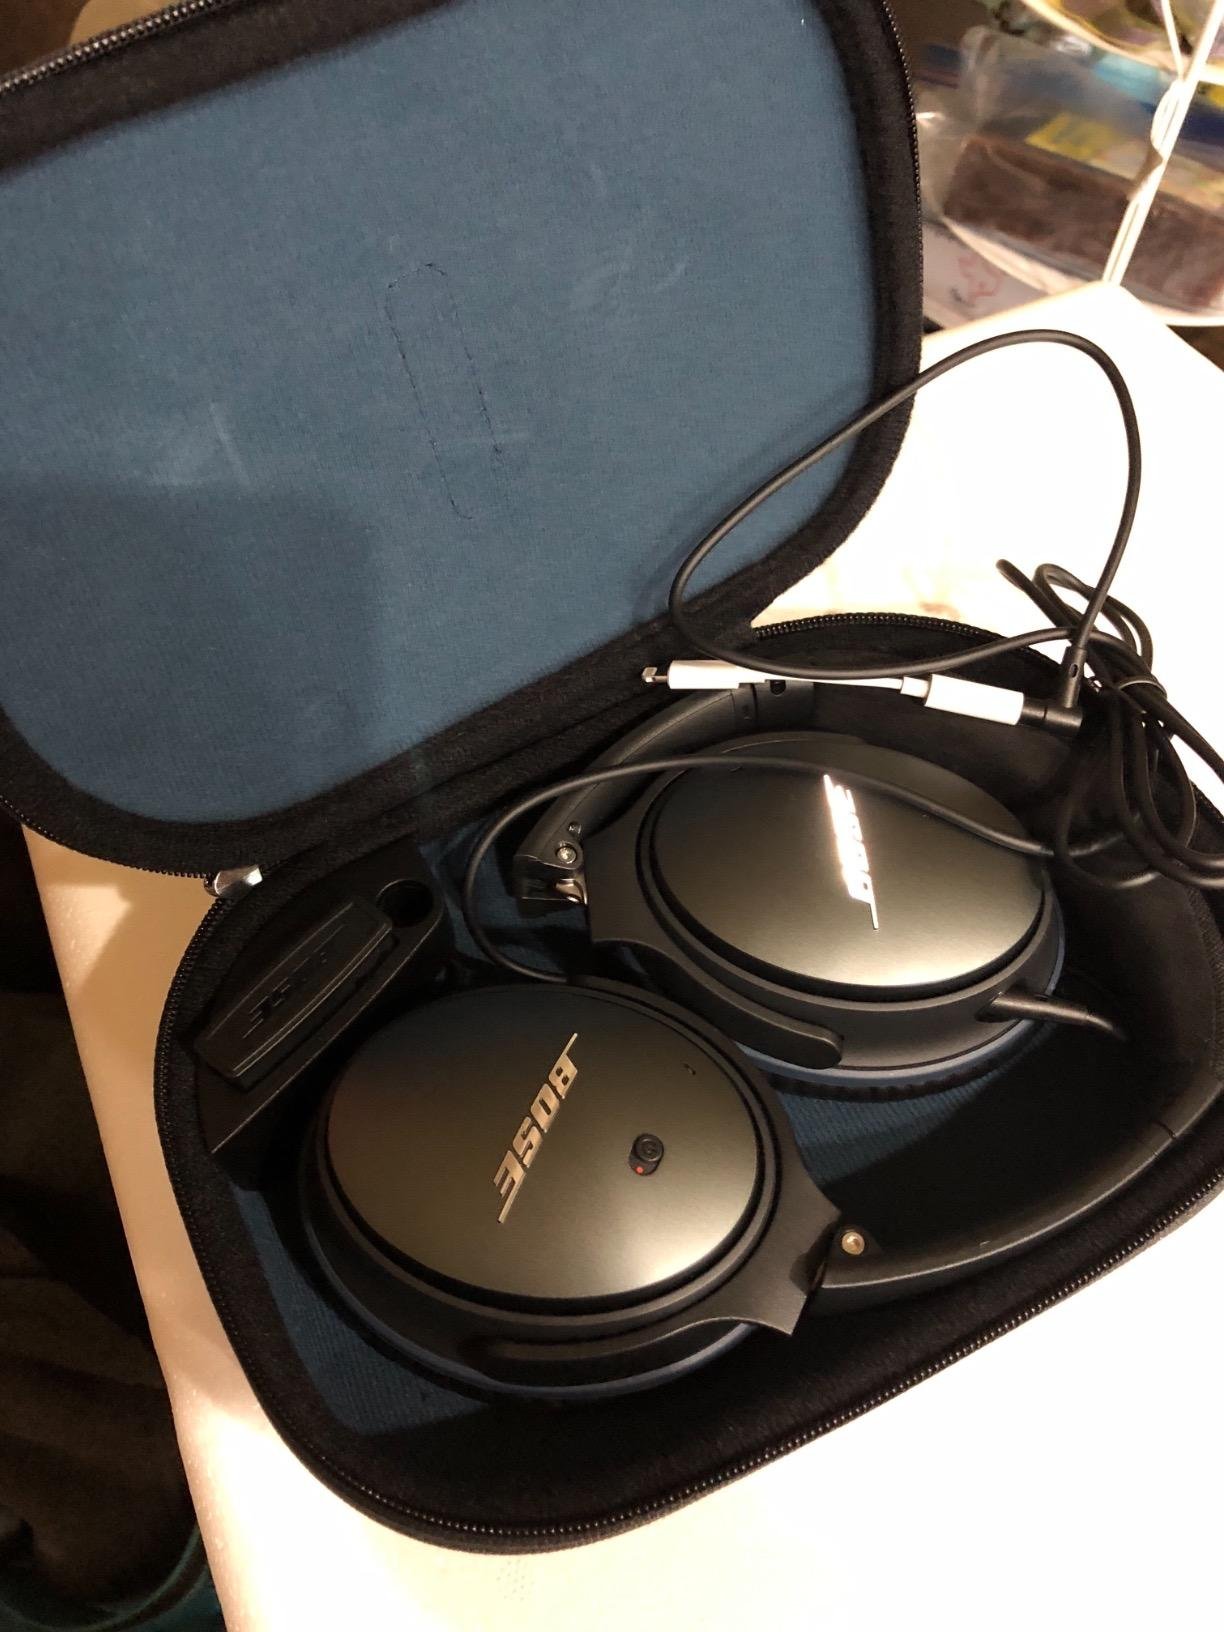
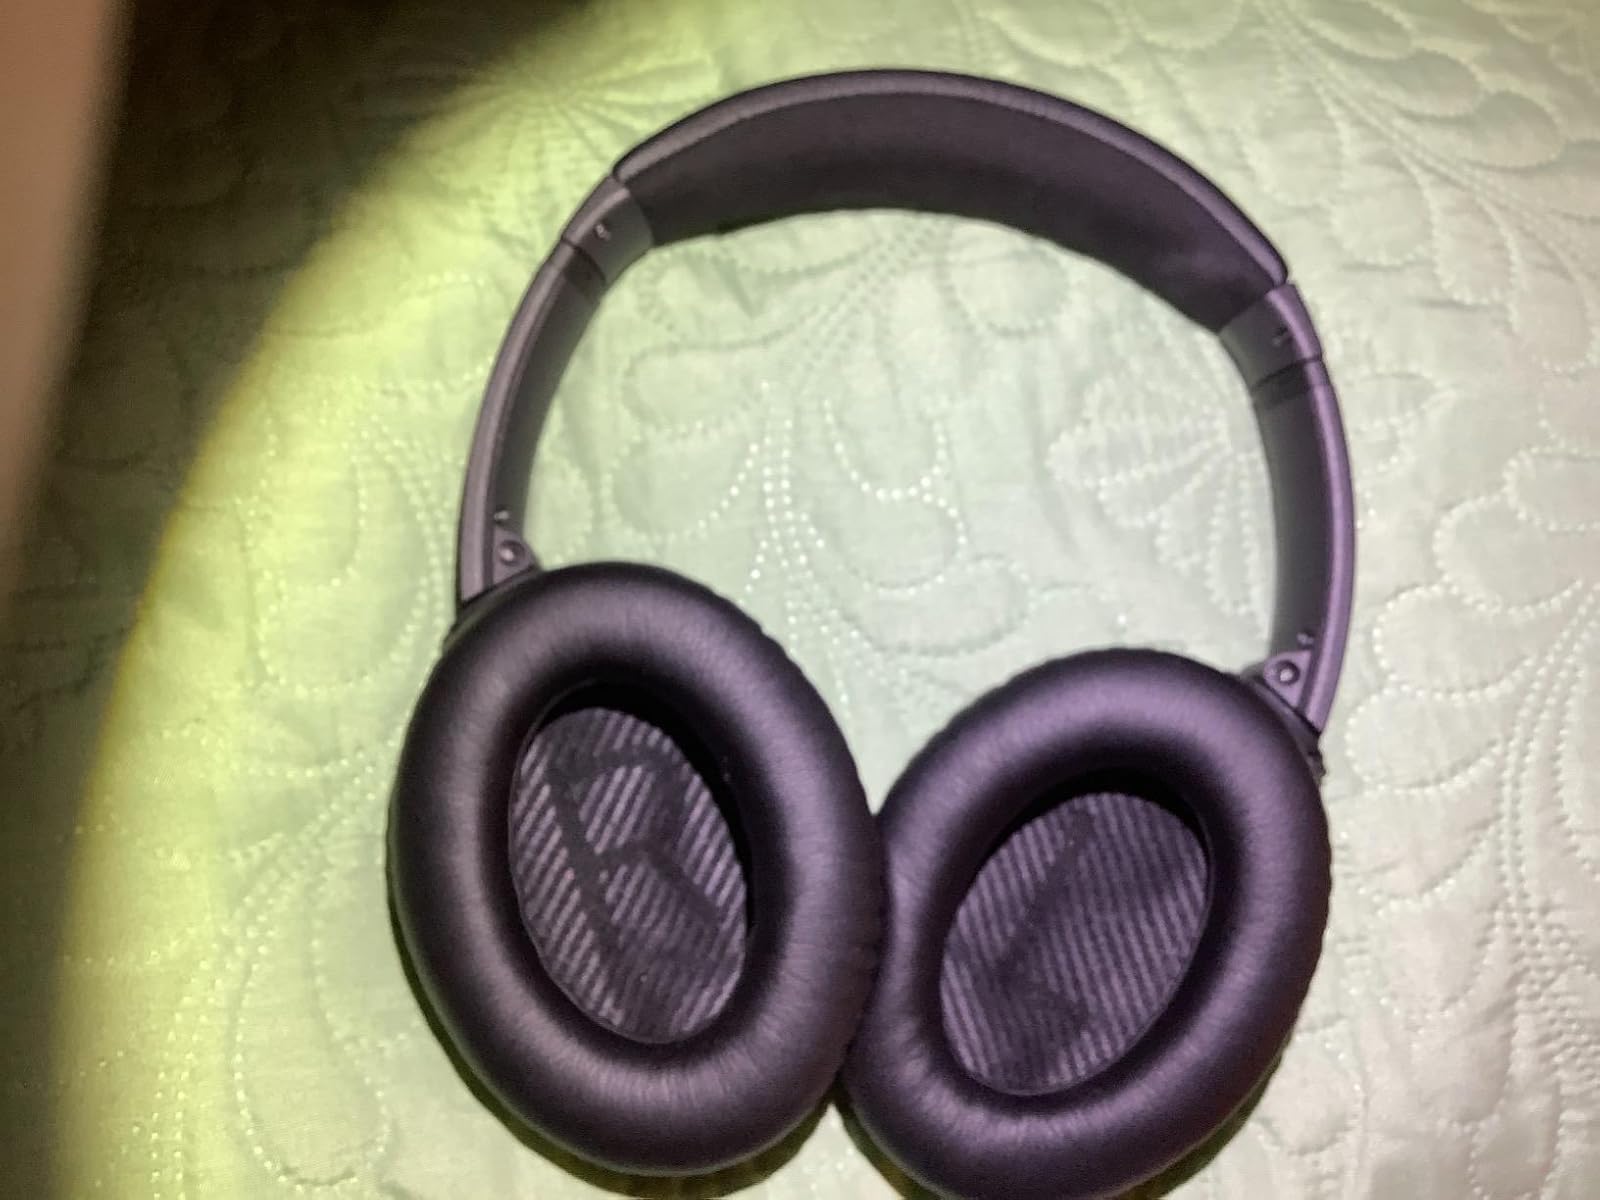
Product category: headphones
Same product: no